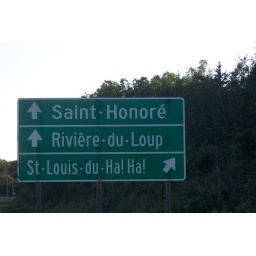
A real street sign in Quebec. Ahh...those crazy French-Canadians.